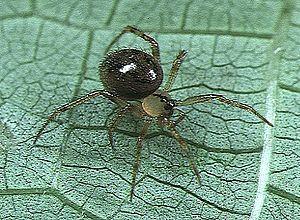
Dipoena est un genre d'araignées aranéomorphes de la famille des Theridiidae.
Phycosoma est un genre d'araignées aranéomorphes de la famille des Theridiidae.